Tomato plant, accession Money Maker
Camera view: tilt-top (135 deg); turntable rotation: 0 degrees
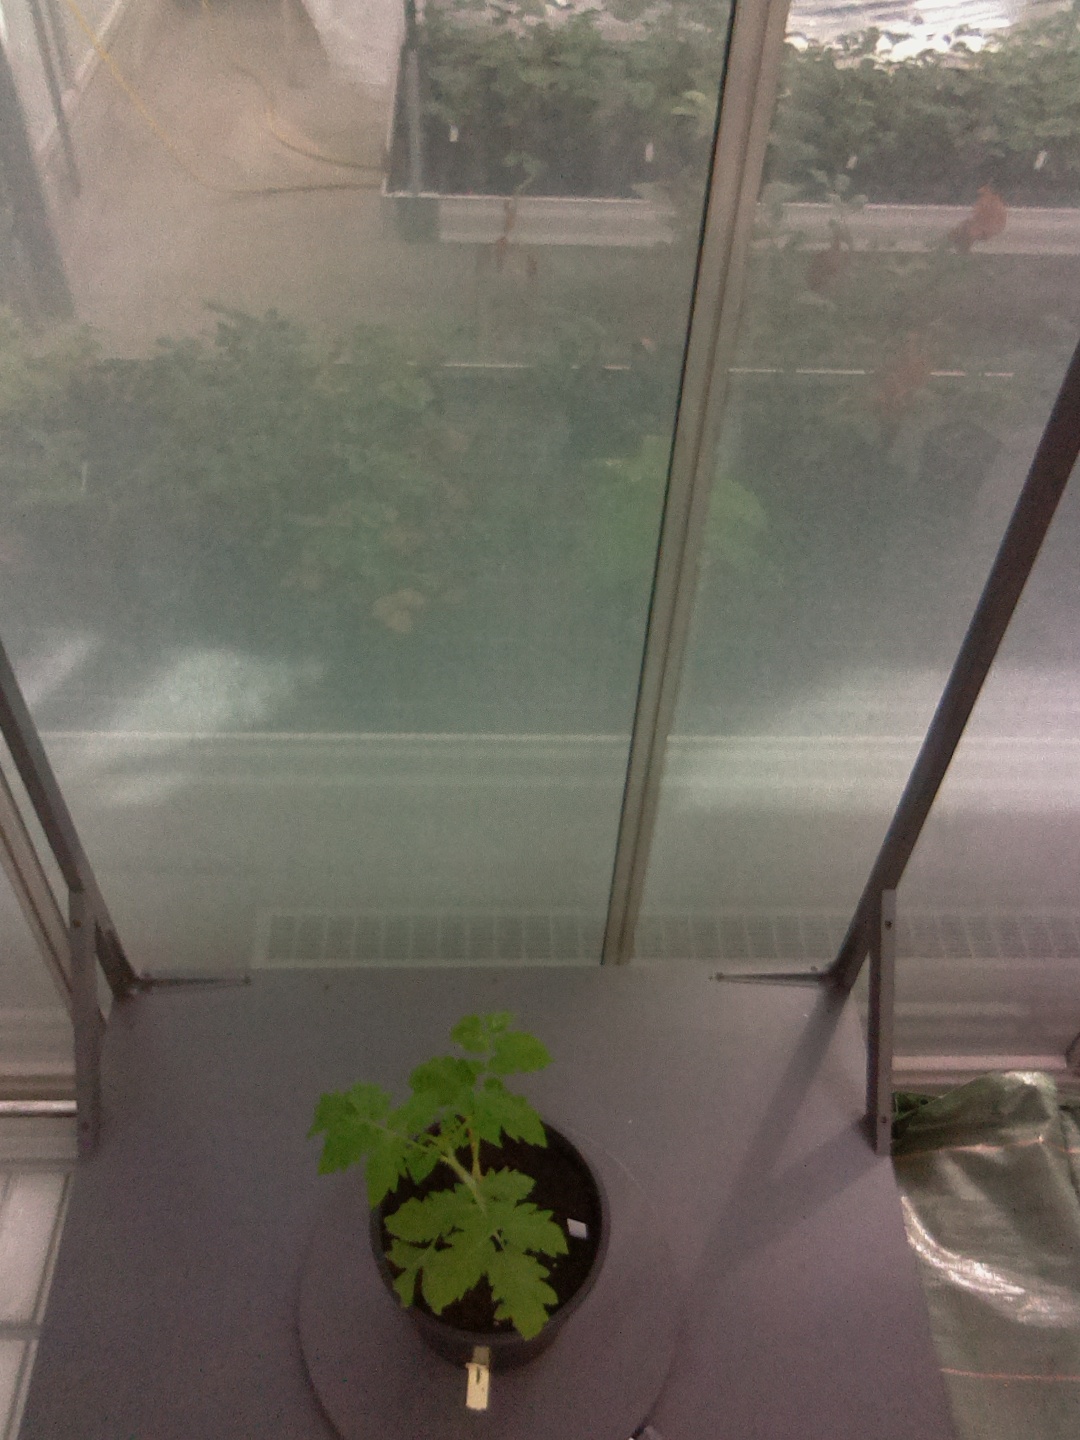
BBCH growth stage 13: 6 of true leaves visible